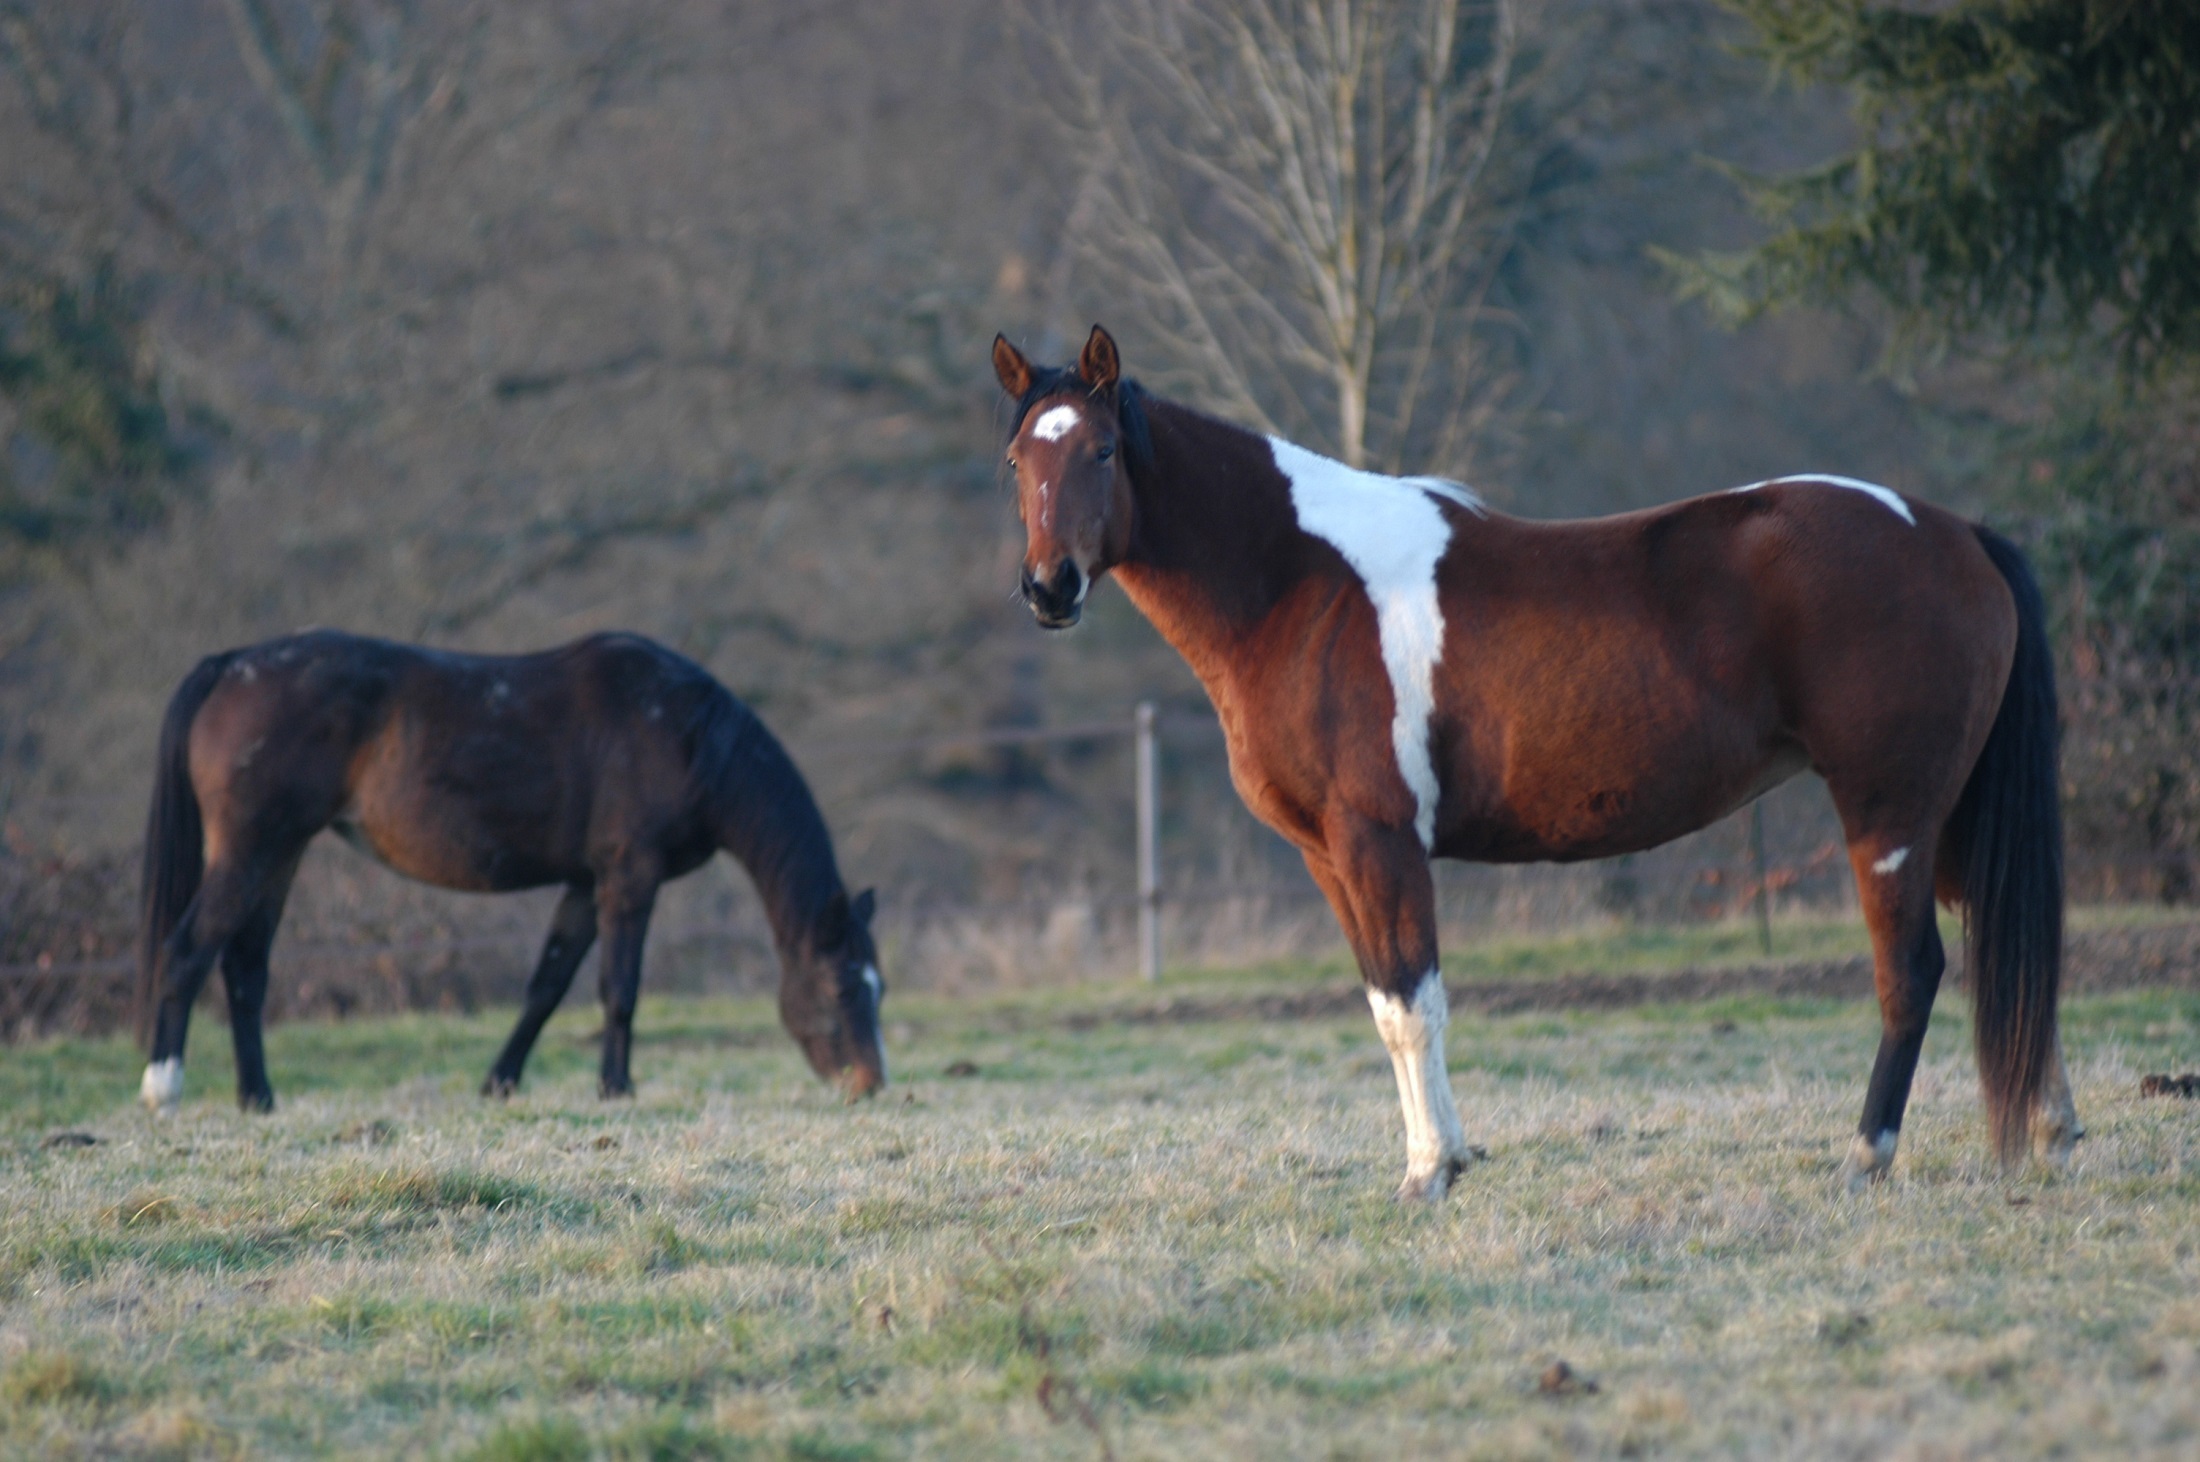
landscape, meadow, countryside, panorama, looking, range, wildlife, herd, pasture, grazing, horse, mammal, stallion, mane, fauna, horses, animals, vertebrate, mare, foal, colt, pack animal, trail riding, horse like mammal, mustang horse, endurance riding